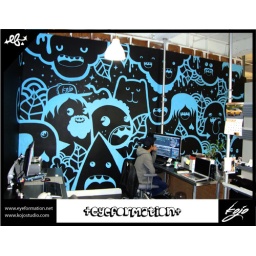
My first blue line on black wall mural. Painted across a 10'x25' wall in the kojostudio @ western Avenue.